Hellmouth

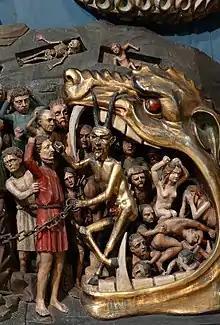
St. George's Church, Haguenau, Alsace, painted wood, 1496

The oldest example of an animal Hellmouth known to Meyer Schapiro was an ivory carving of c. 800 in the Victoria and Albert Museum, and he says most examples before the 12th century are English. Many show the Harrowing of Hell, which appealed to Anglo-Saxon taste, as a successful military raid by Christ. Schapiro speculates that the image may have drawn from the pagan myth of the Crack of Doom, with the mouth that of the wolf-monster Fenrir, slain by Vidar, who is used as a symbol of Christ on the Gosforth Cross and other pieces of Anglo-Scandinavian art. In the assimilation of Christianised Viking populations in northern England, the Church was surprisingly ready to allow the association of pagan mythological images with Christian ones, in hogback grave markers for example.